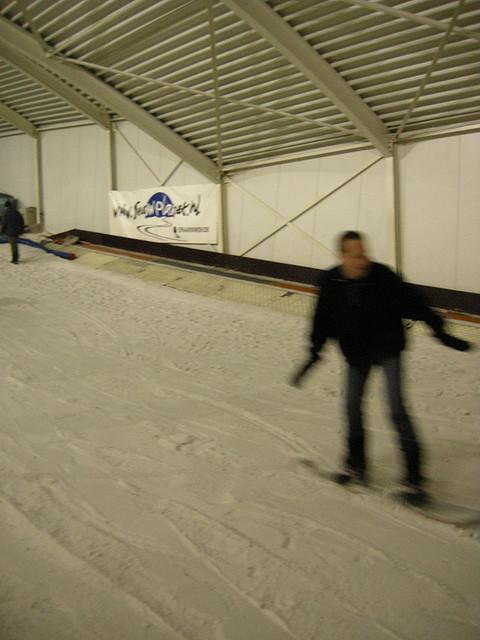
A snow boarder is going down an indoor slope.